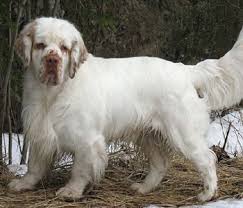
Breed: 235-n000097-clumber